T Pyxidis

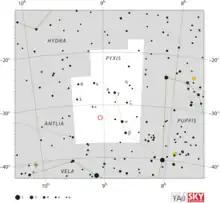
The location of T Pyxidis (circled in red).

and nova remnant in the constellation Pyxis. It is a binary star system and its distance is estimated at from Earth. It contains a Sun-like star and a white dwarf. Because of their close proximity and the larger mass of the white dwarf, the latter draws matter from the larger, less massive star. The influx of matter on the white dwarf's surface causes periodic thermonuclear explosions to occur.